Question: Please indicate a possible affordance area of hold_knife that can be used for holding
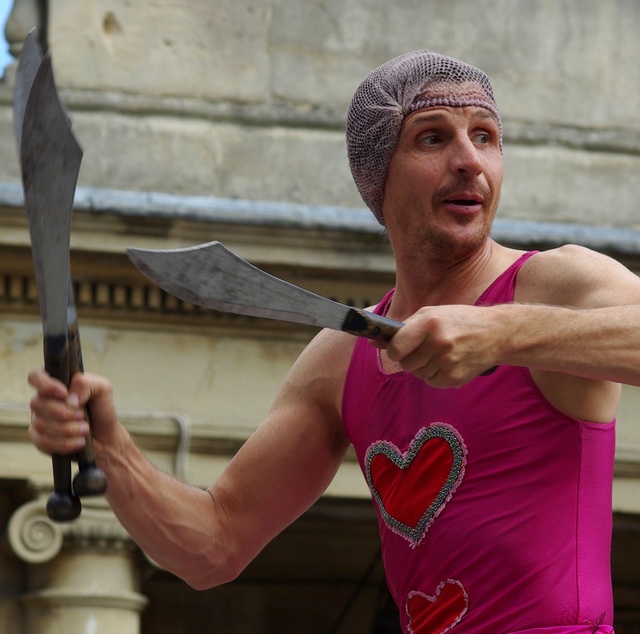
Answer: [59.004, 325.101, 112.337, 493.101]